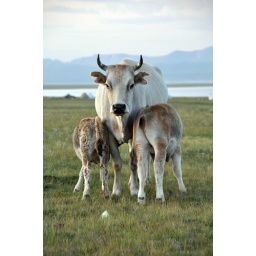
lake song-kol above kochkor in the mountains